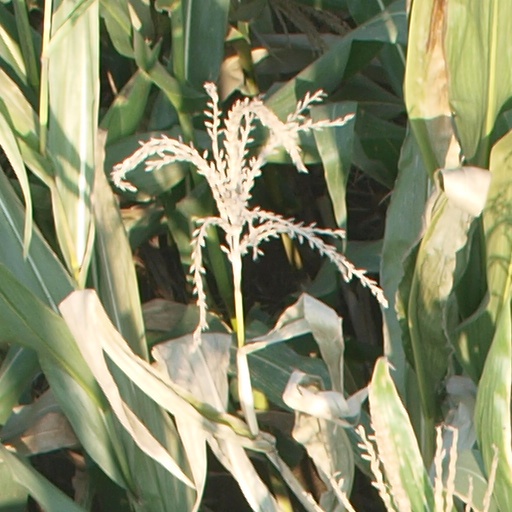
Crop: maize; corn